Jeff Tweedy

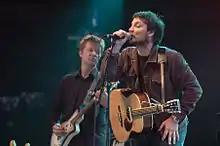
Tweedy singing with Wilco in 2007

Wilco signed with Reprise/Warner Bros. Records and began recording "AM" almost as soon as the band was formed. After recording, Tweedy was introduced to Jay Bennett, who then joined the band. Also during this time, Tweedy quit smoking marijuana after a particularly bad experience with some cannabis brownies. "A.M." did not fare as well commercially in comparison to Son Volt's first album, only reaching number 27 on the Heatseekers chart while Son Volt's debut "Trace" hit the "Billboard" 200. Dan Murphy of Soul Asylum invited Tweedy to join him in a supergroup named Golden Smog with Gary Louris and Marc Perlman of the Jayhawks, Kraig Johnson of Run Westy Run, and Noah Levy of The Honeydogs. Under the pseudonym Scott Summit, Tweedy released "Down by the Old Mainstream" with Golden Smog in 1996.